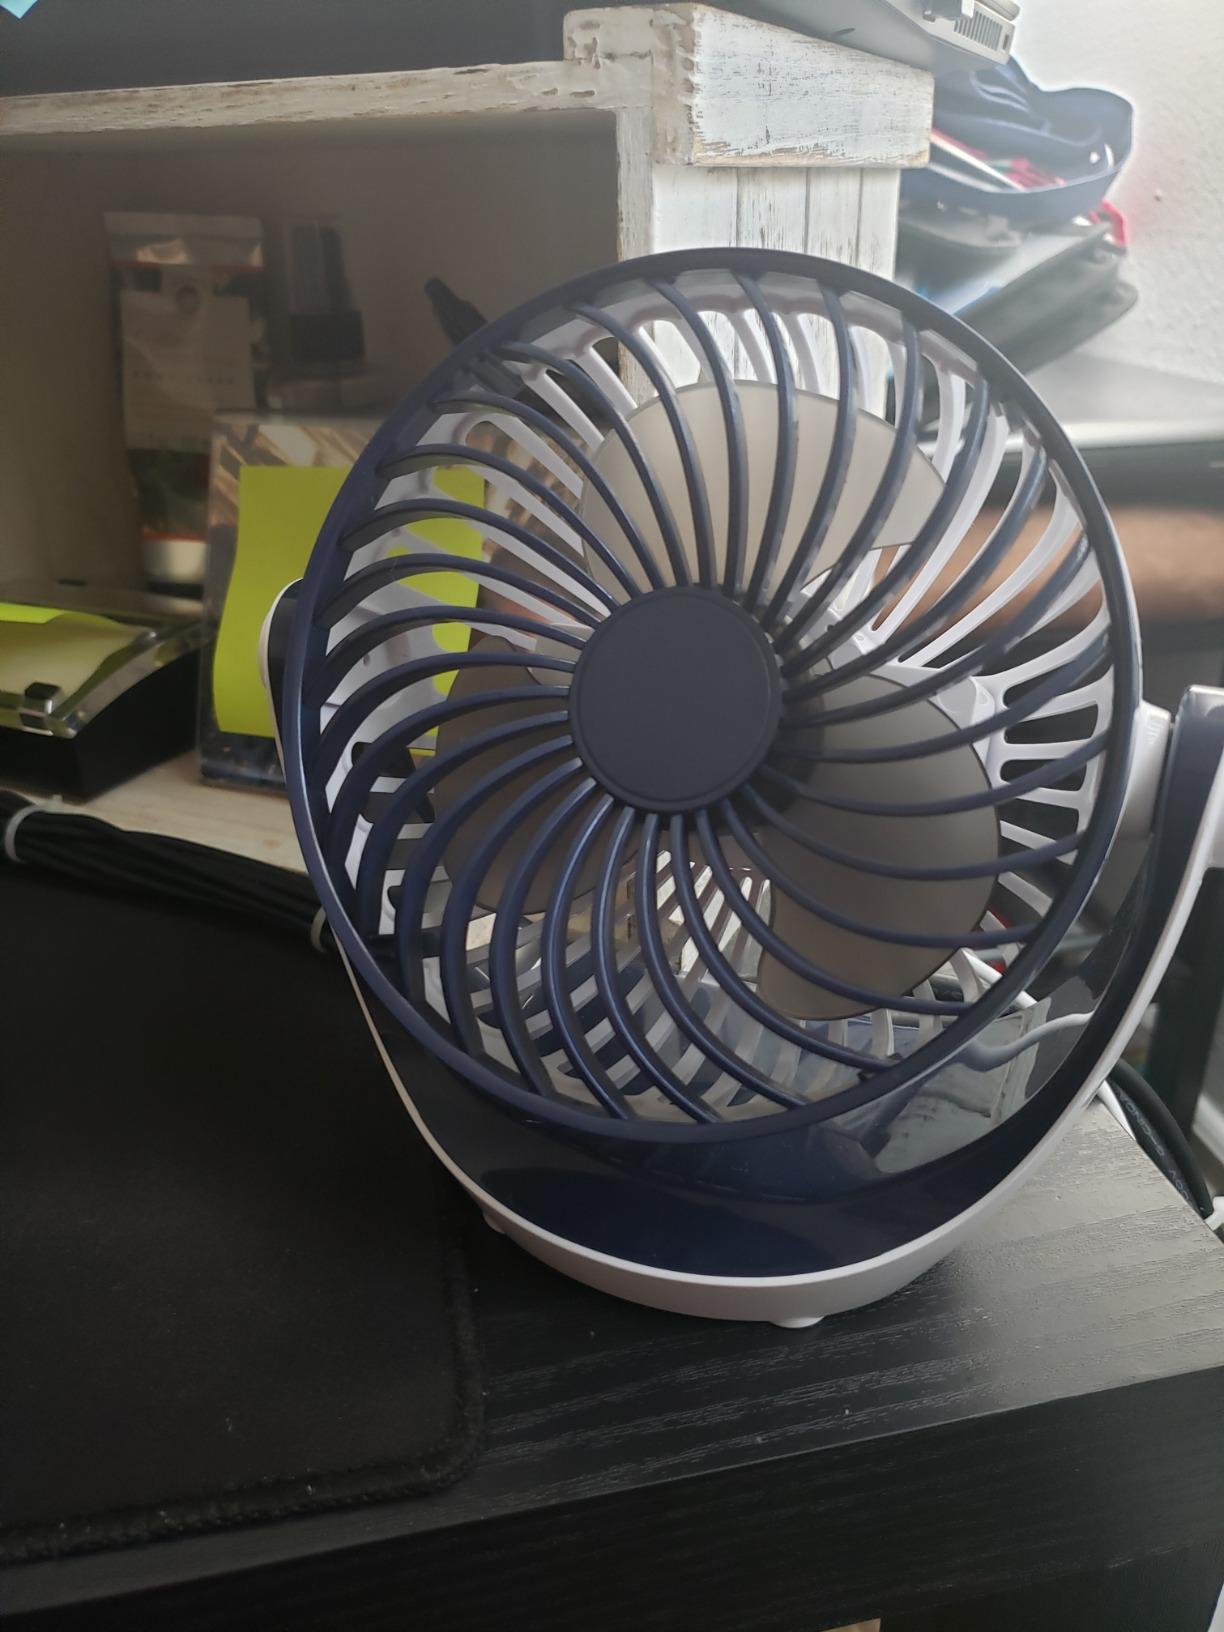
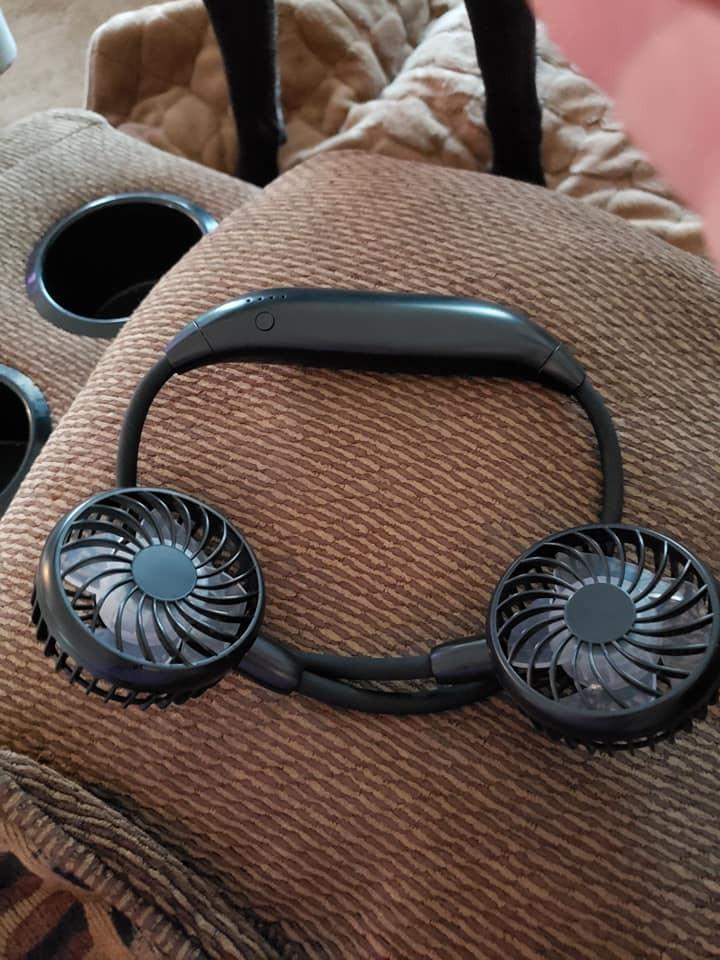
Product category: fan
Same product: no